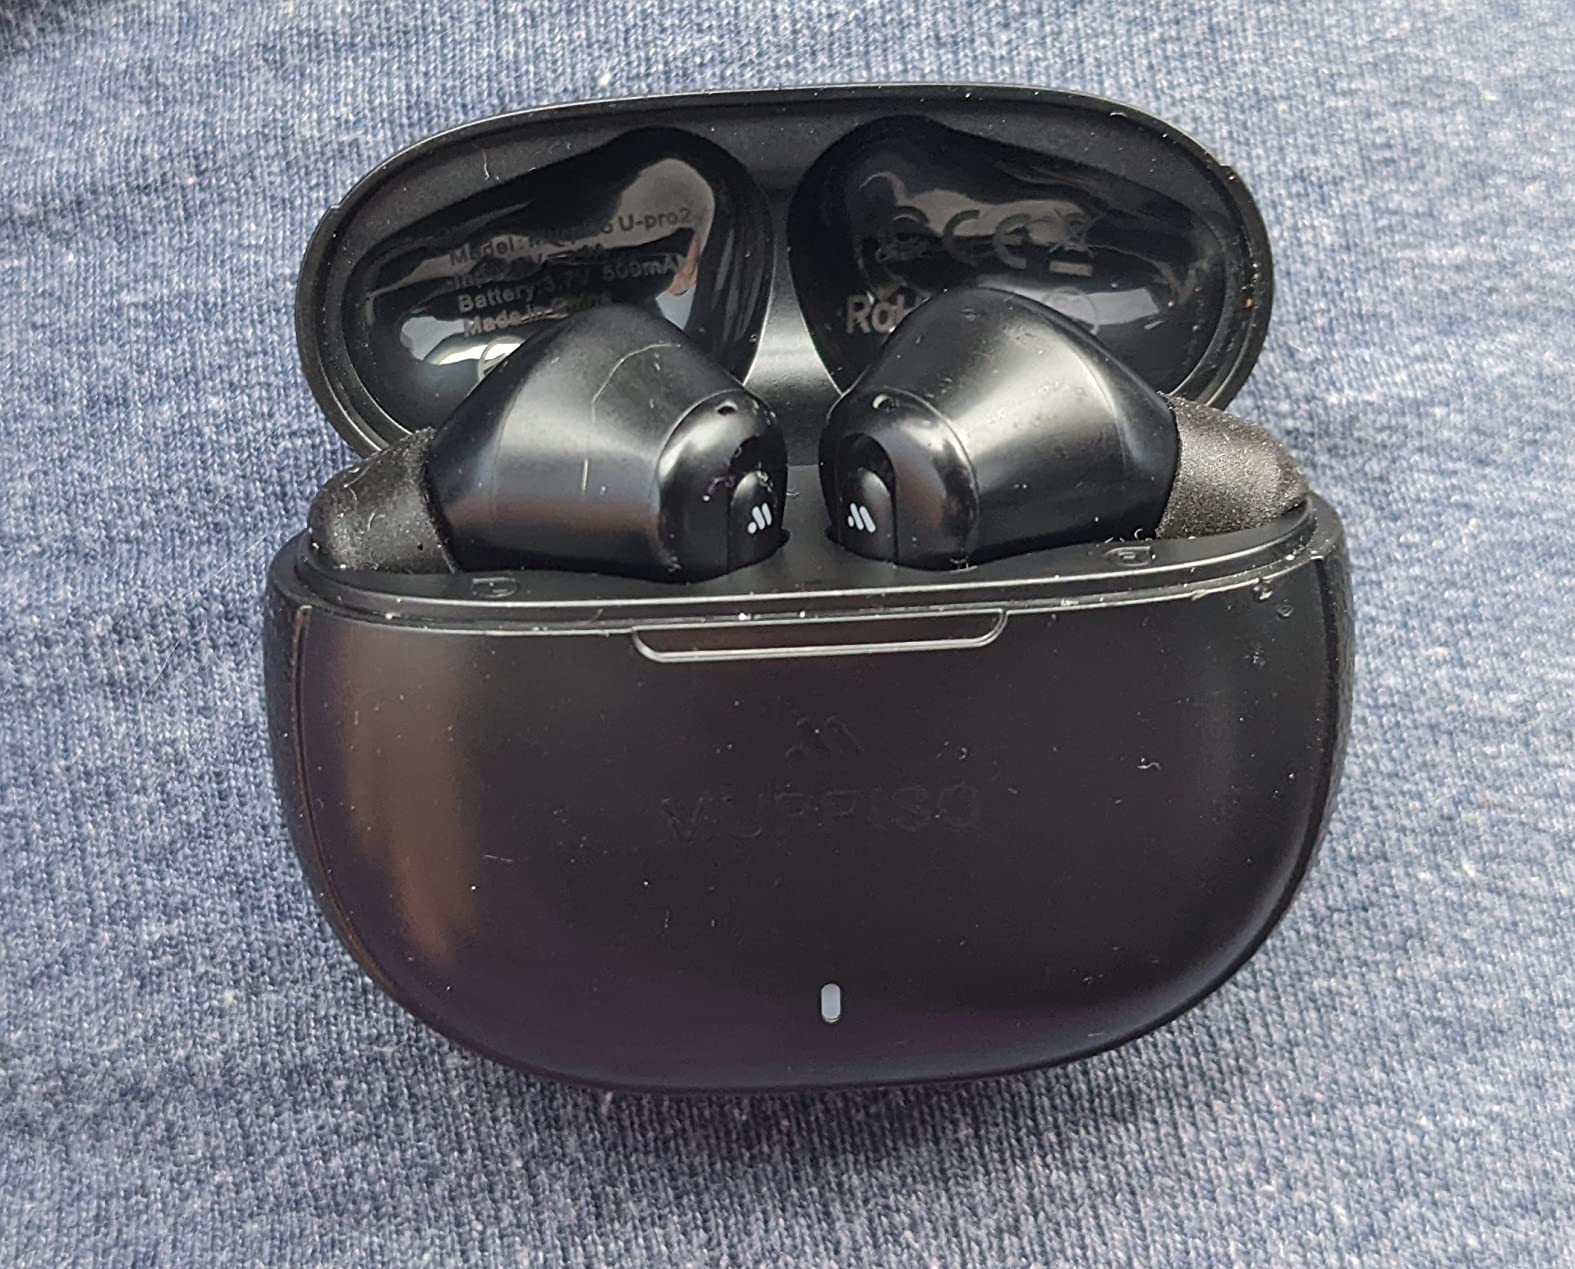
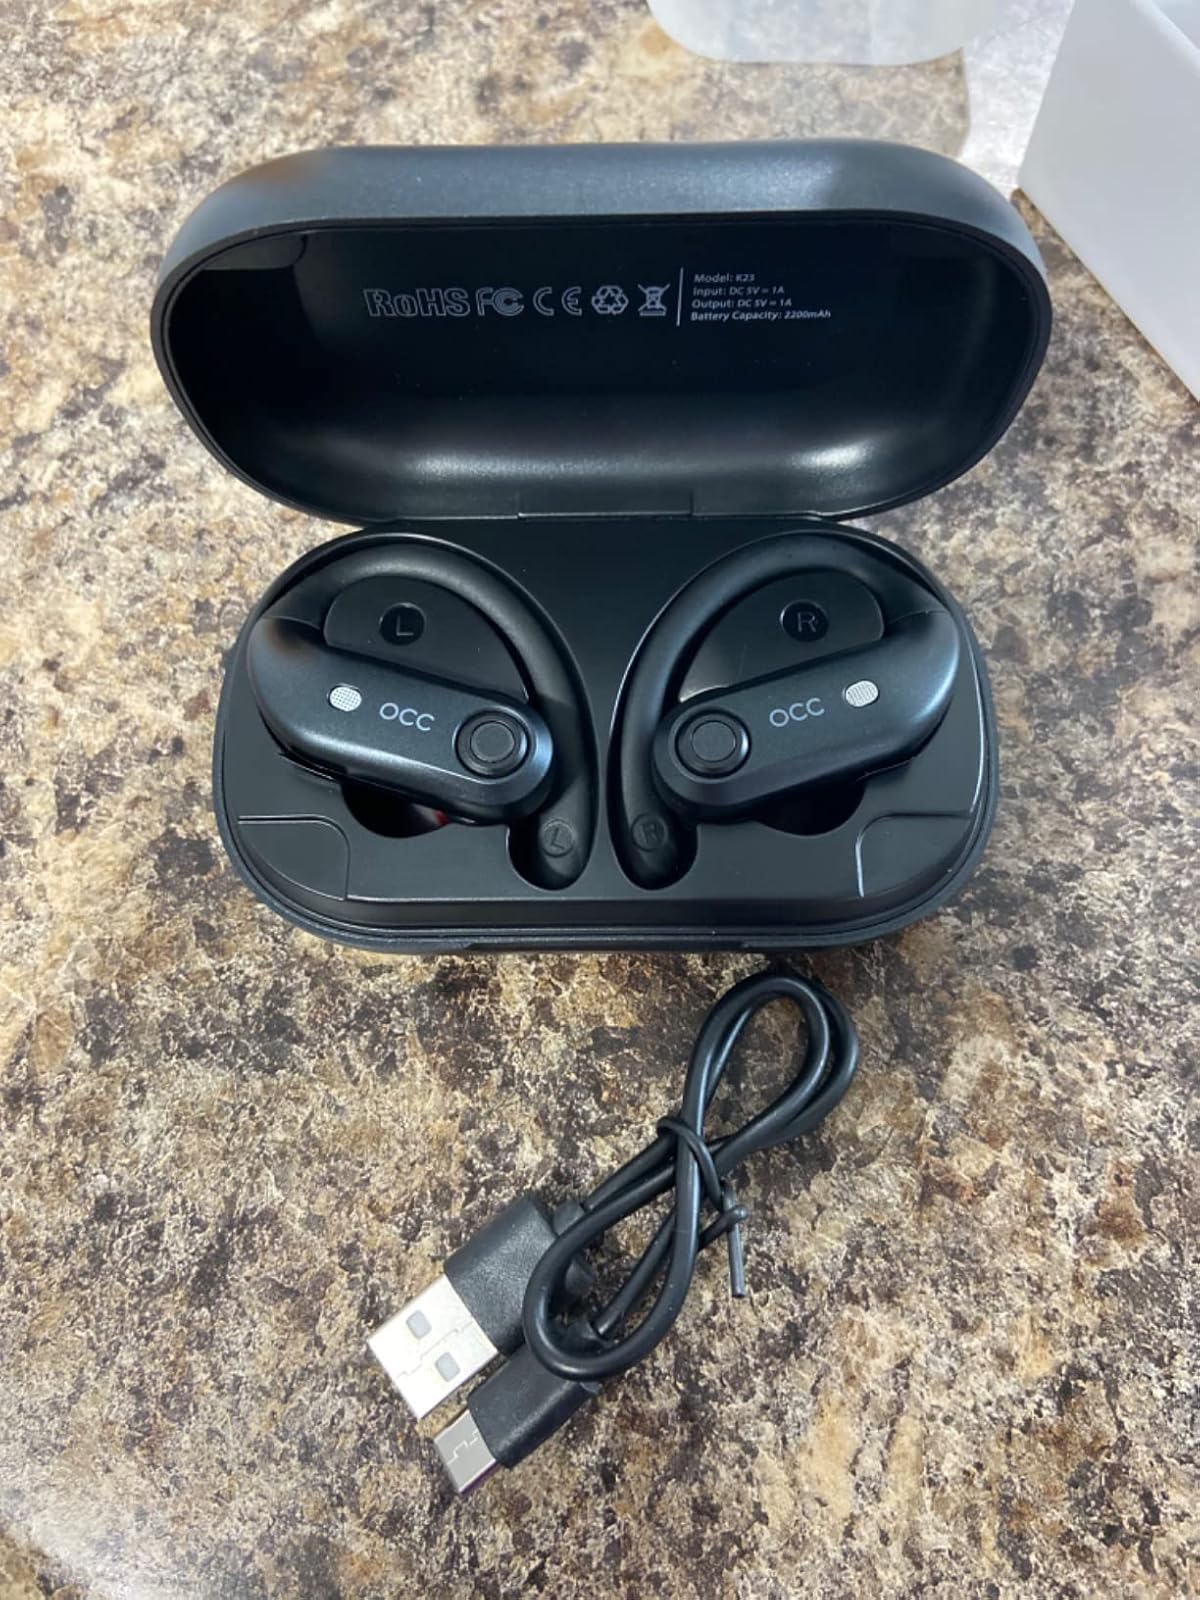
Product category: earbuds
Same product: no